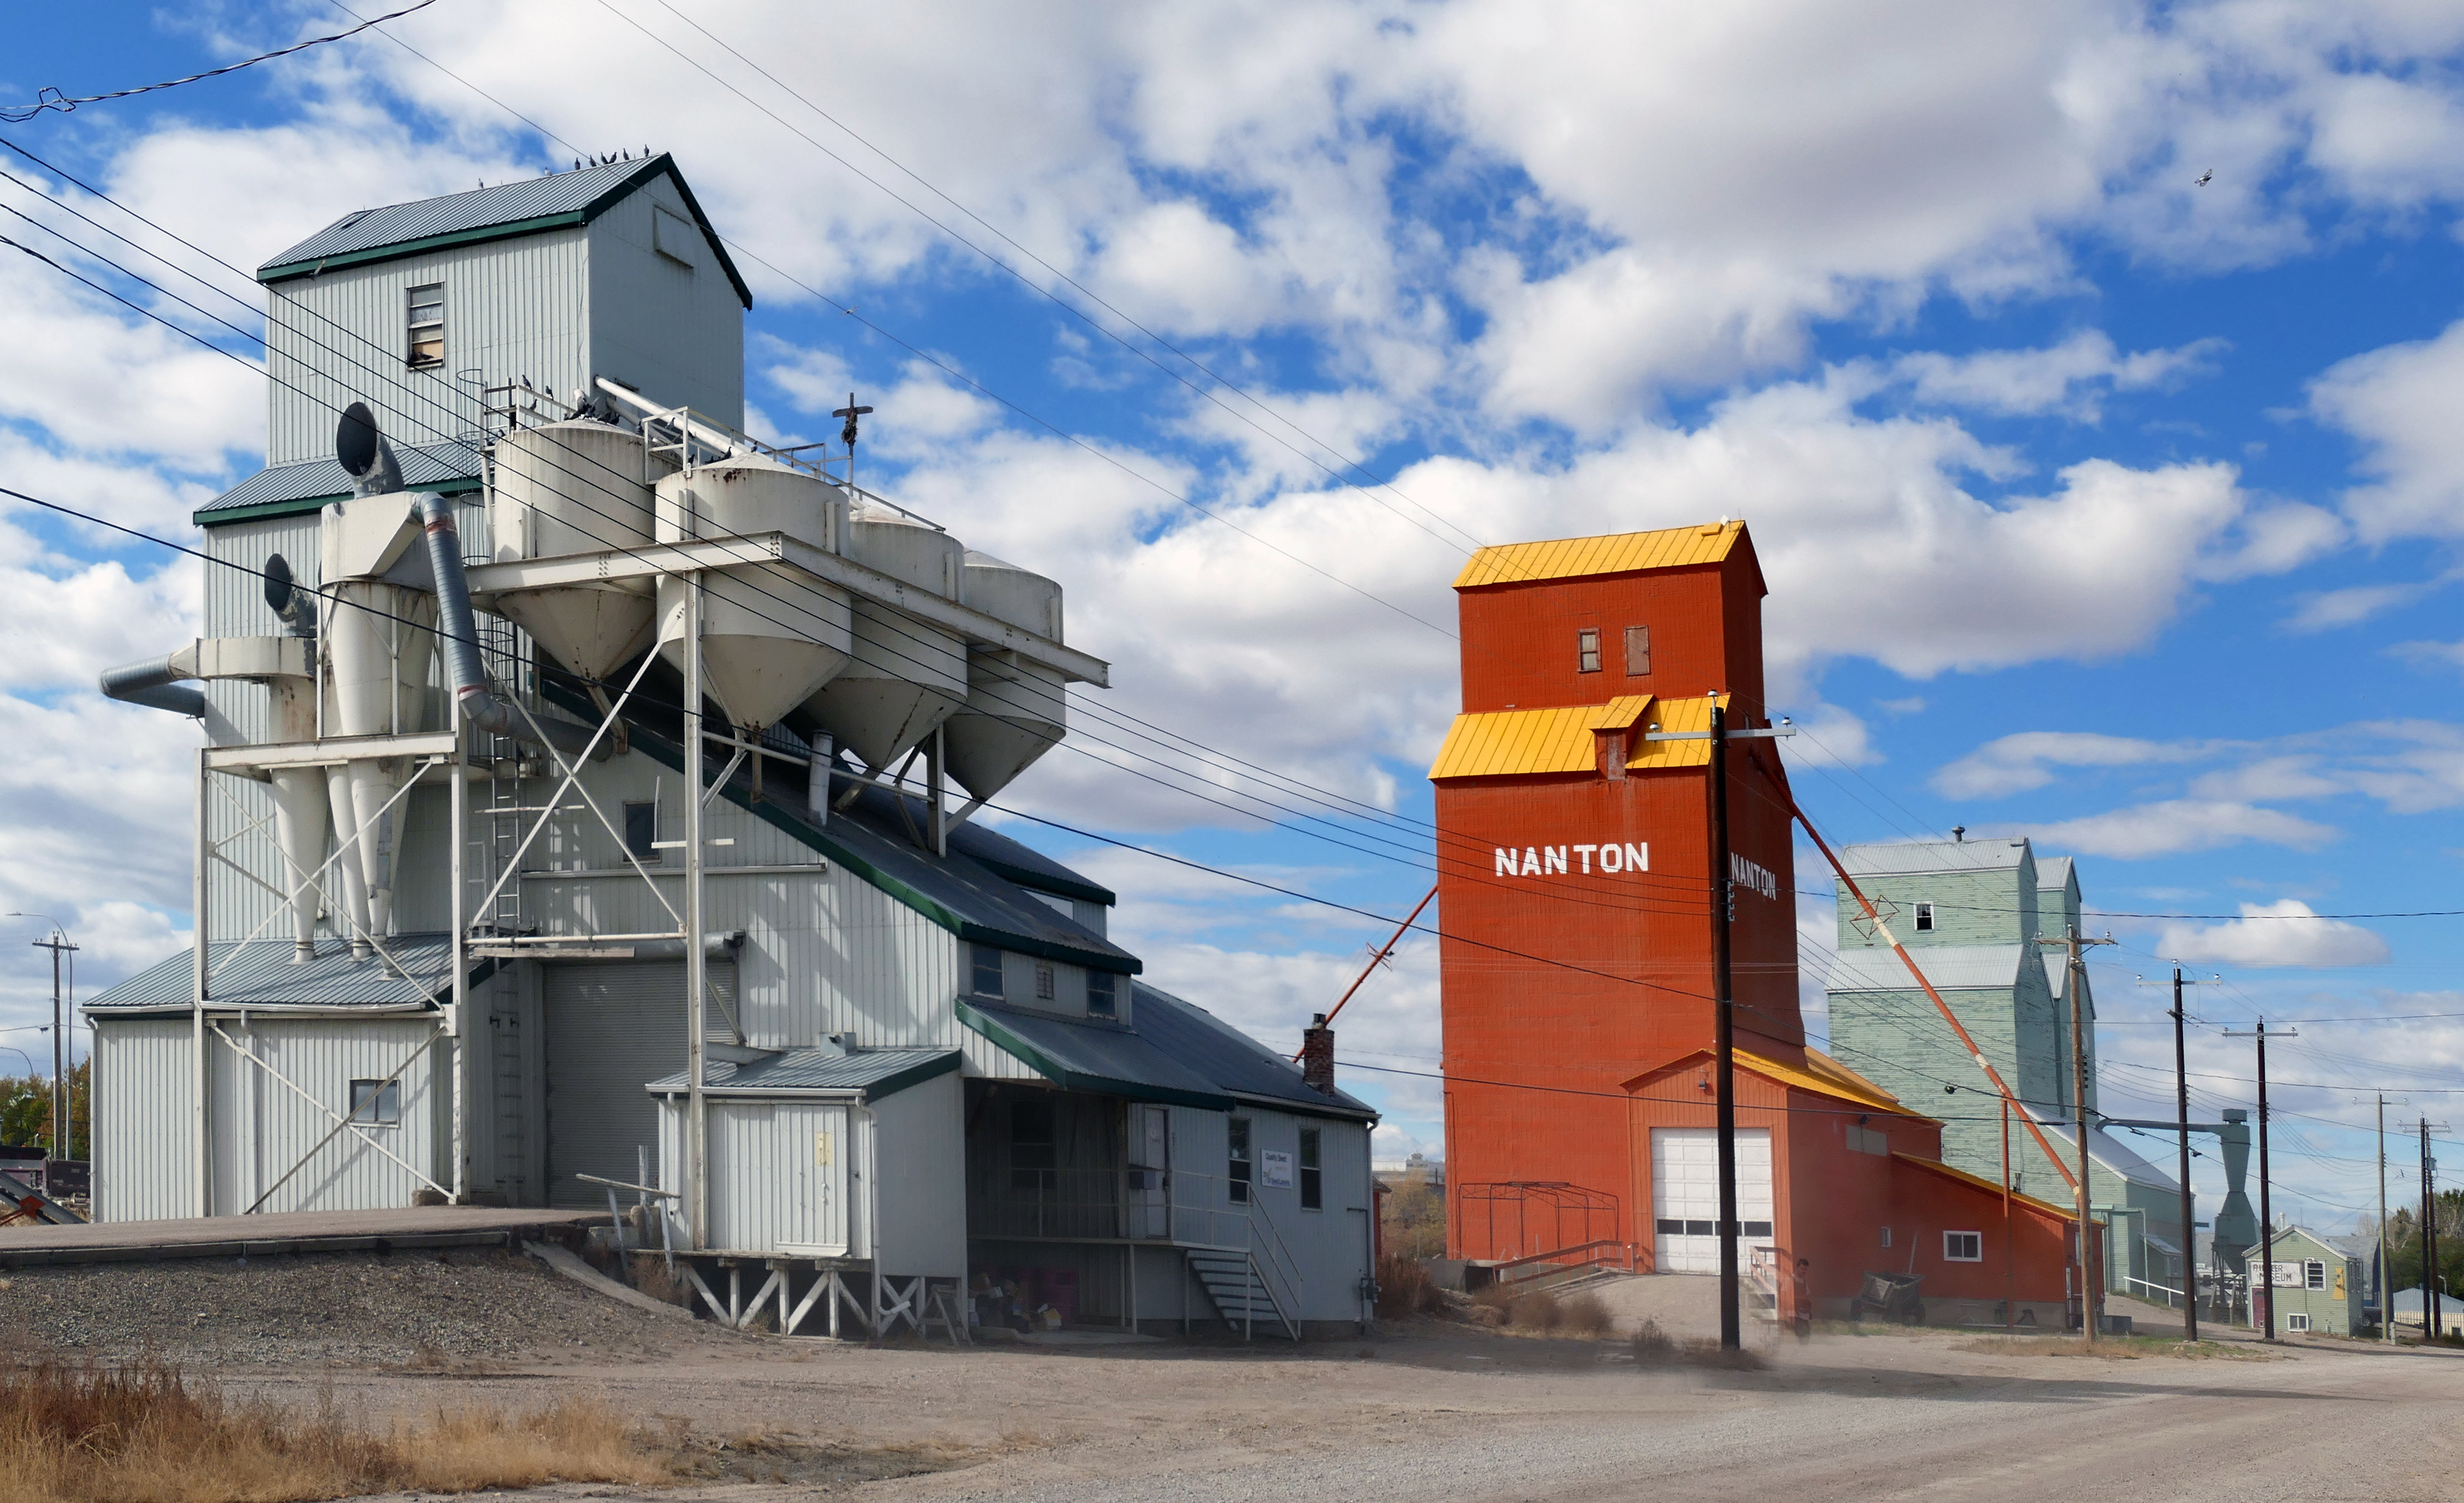
transport, architecture, sky, asphalt, silo, industry, building, house